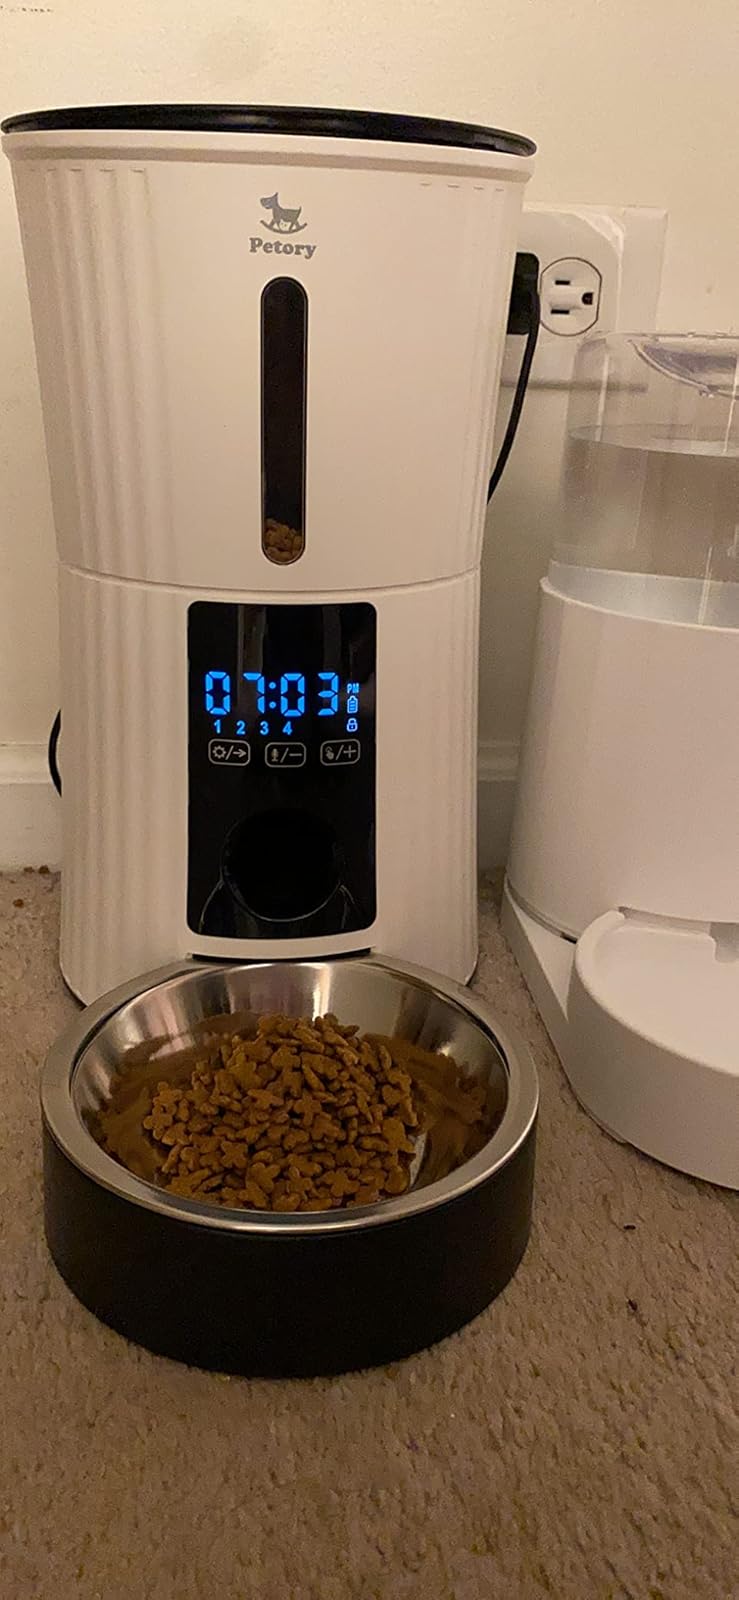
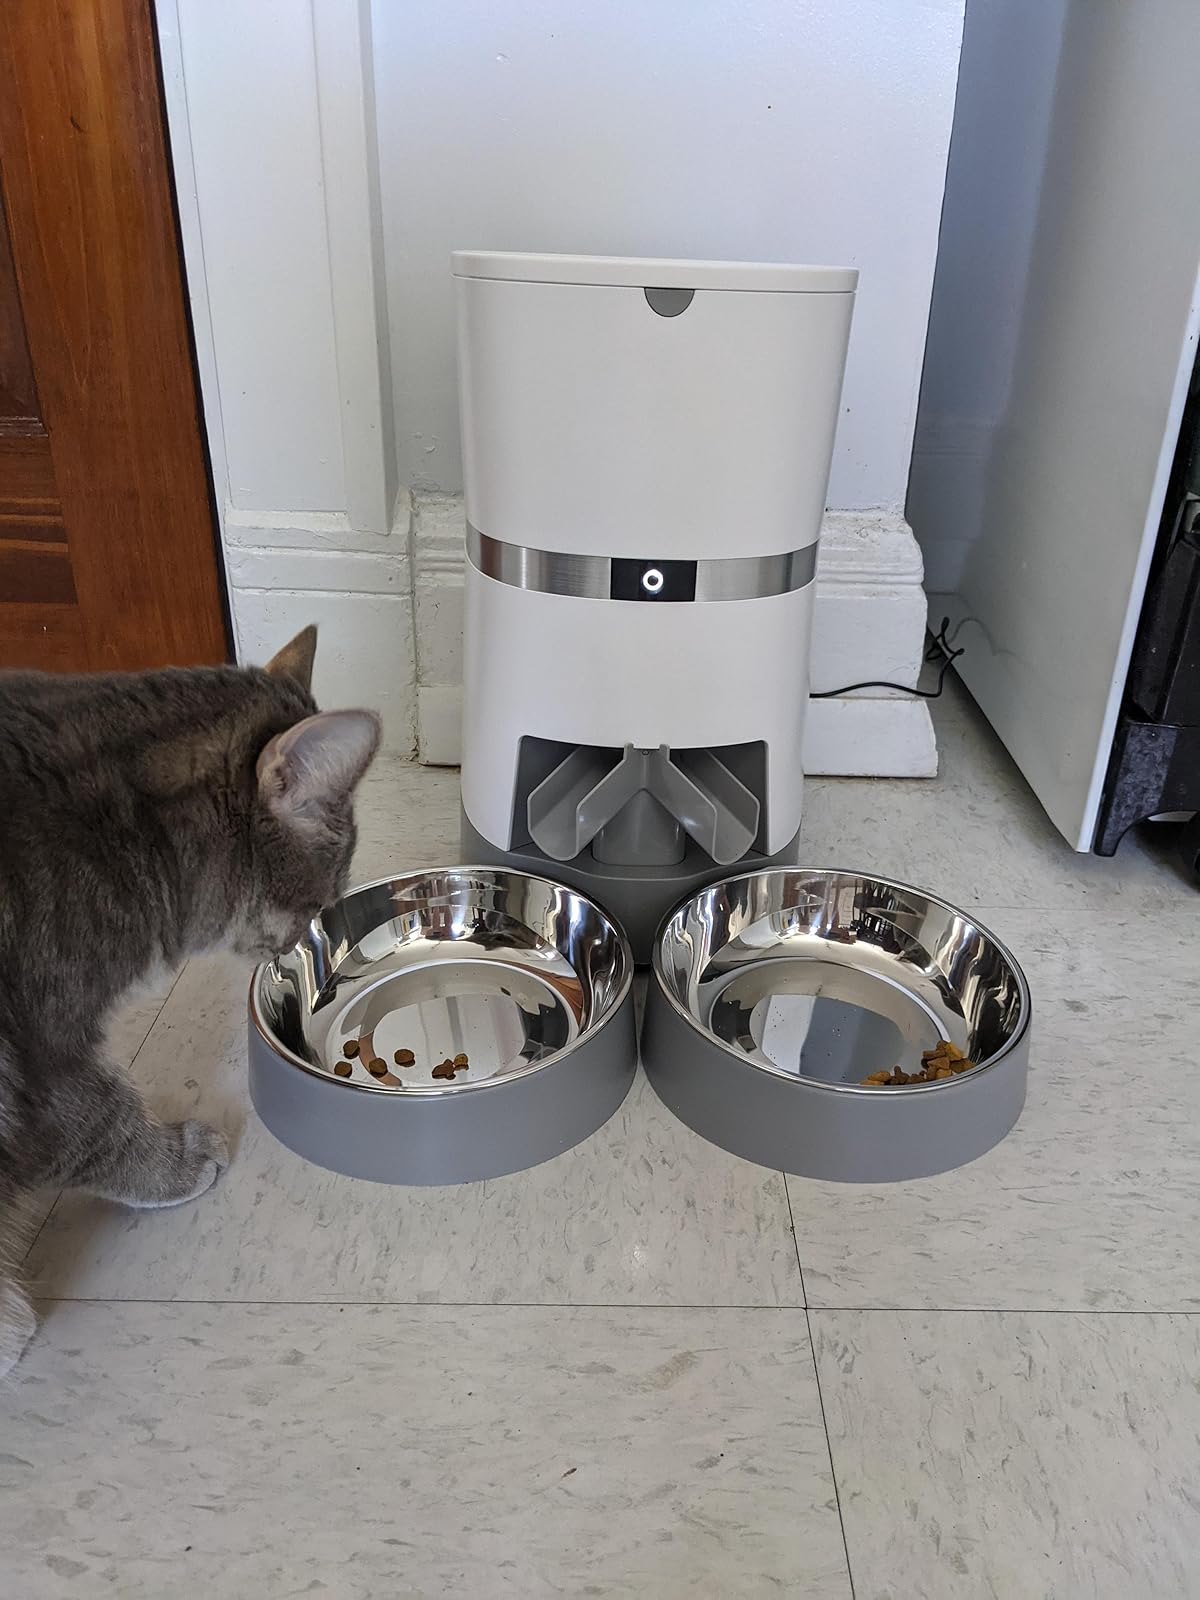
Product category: items_feeder
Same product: no